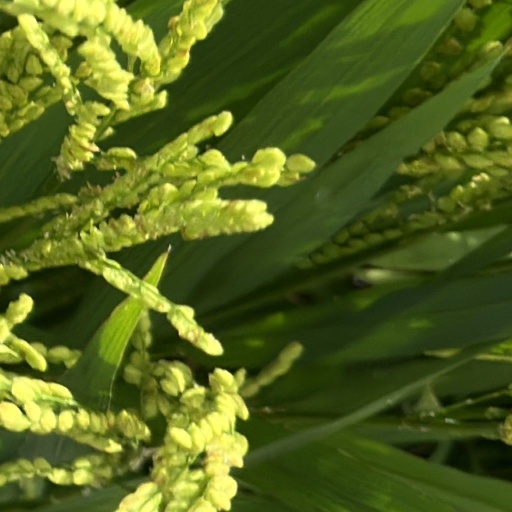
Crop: rice